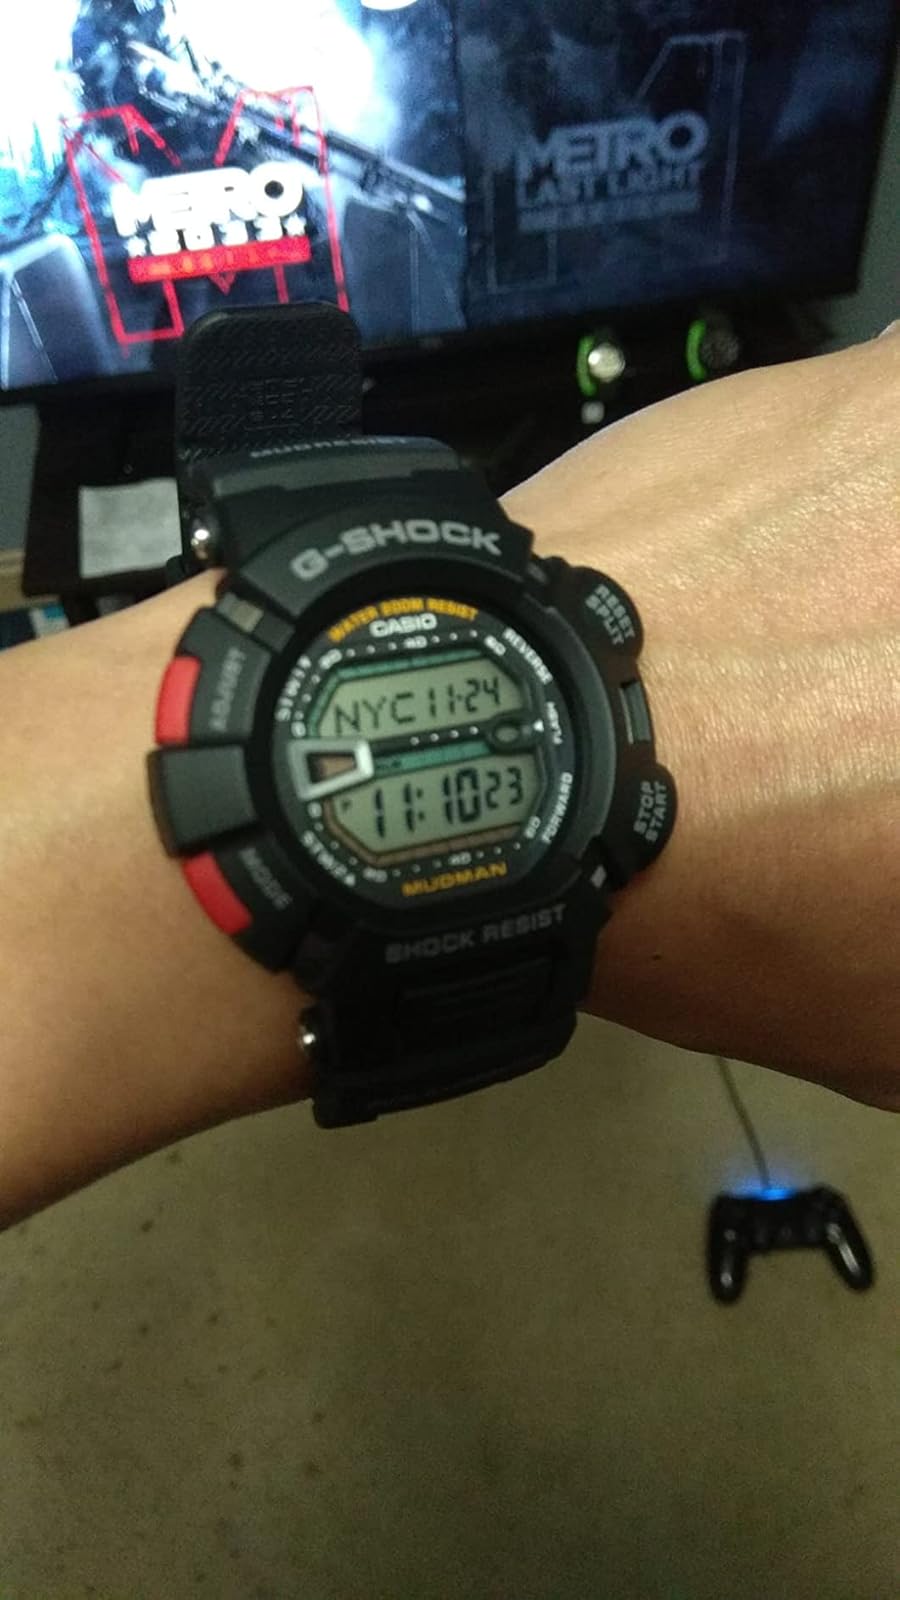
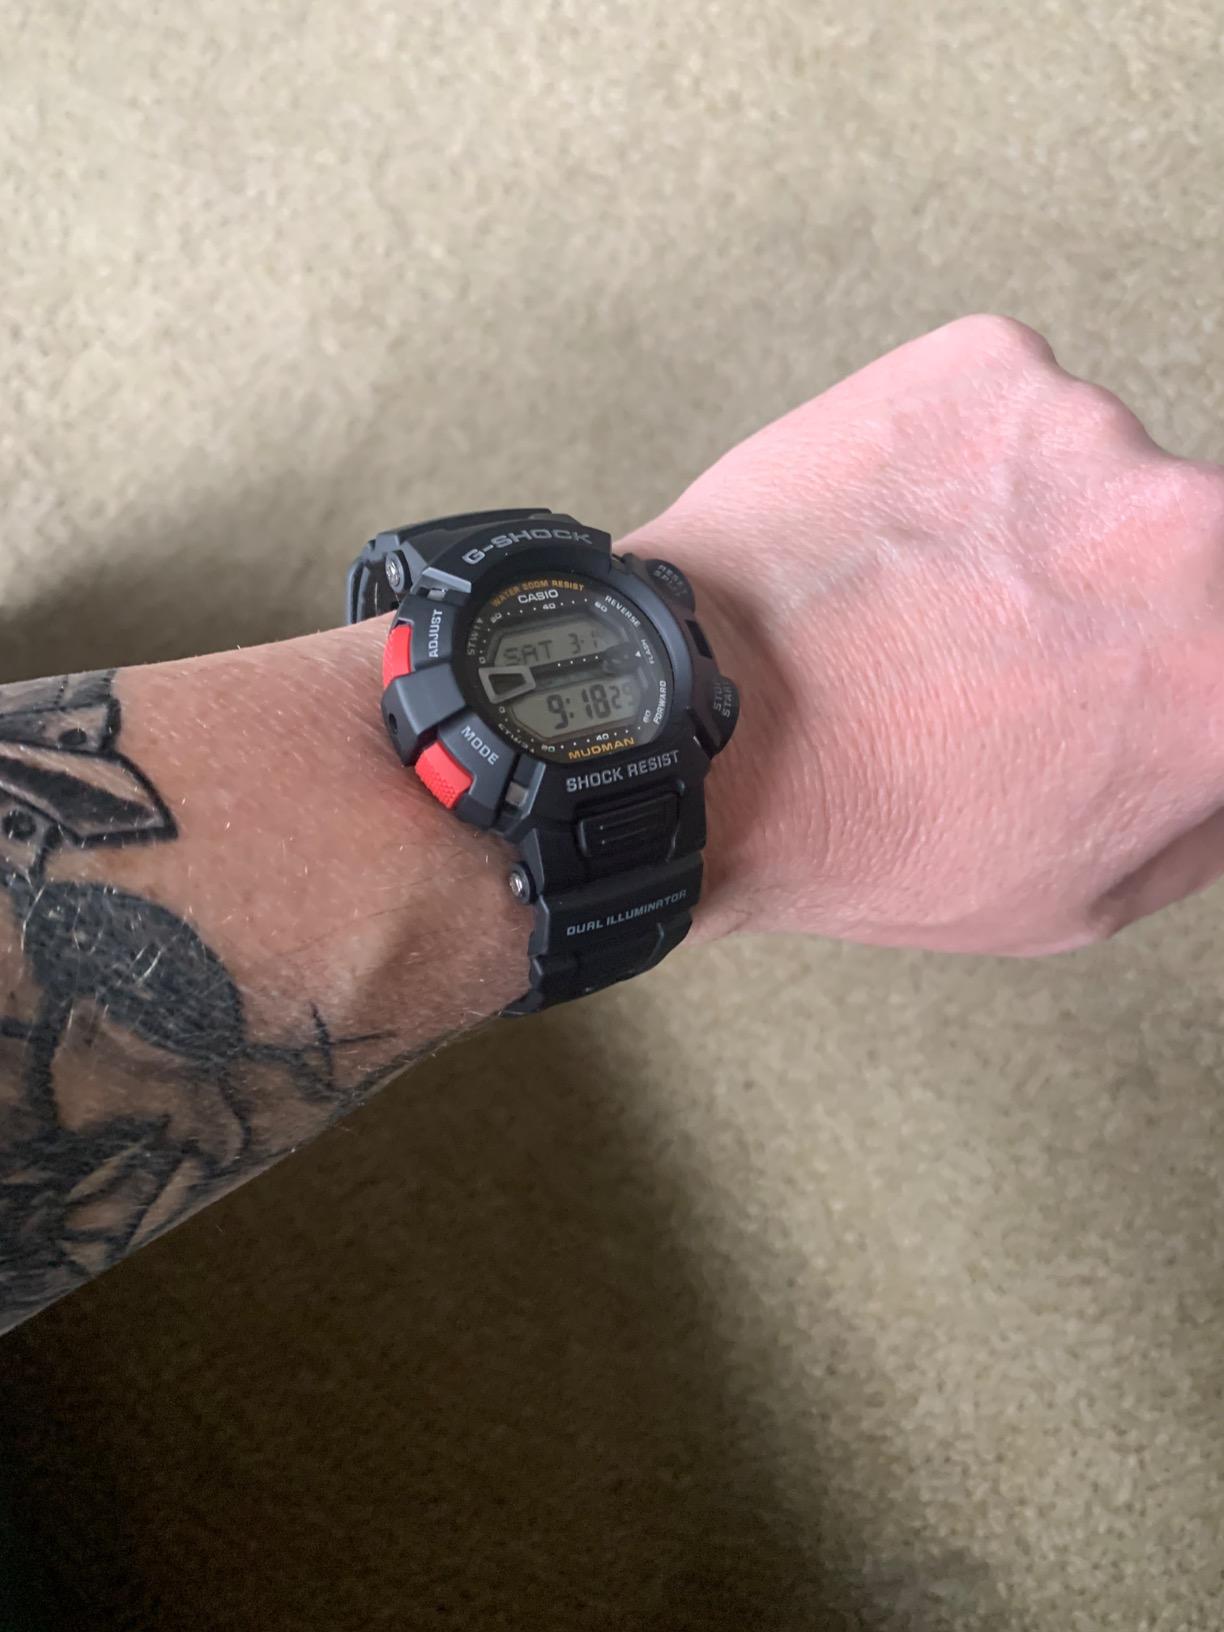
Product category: accessories_watch
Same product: yes